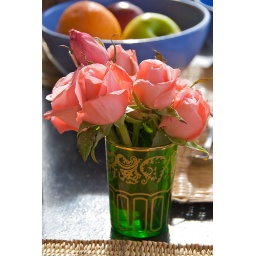
Pink roses in a Moroccan mint tea glass